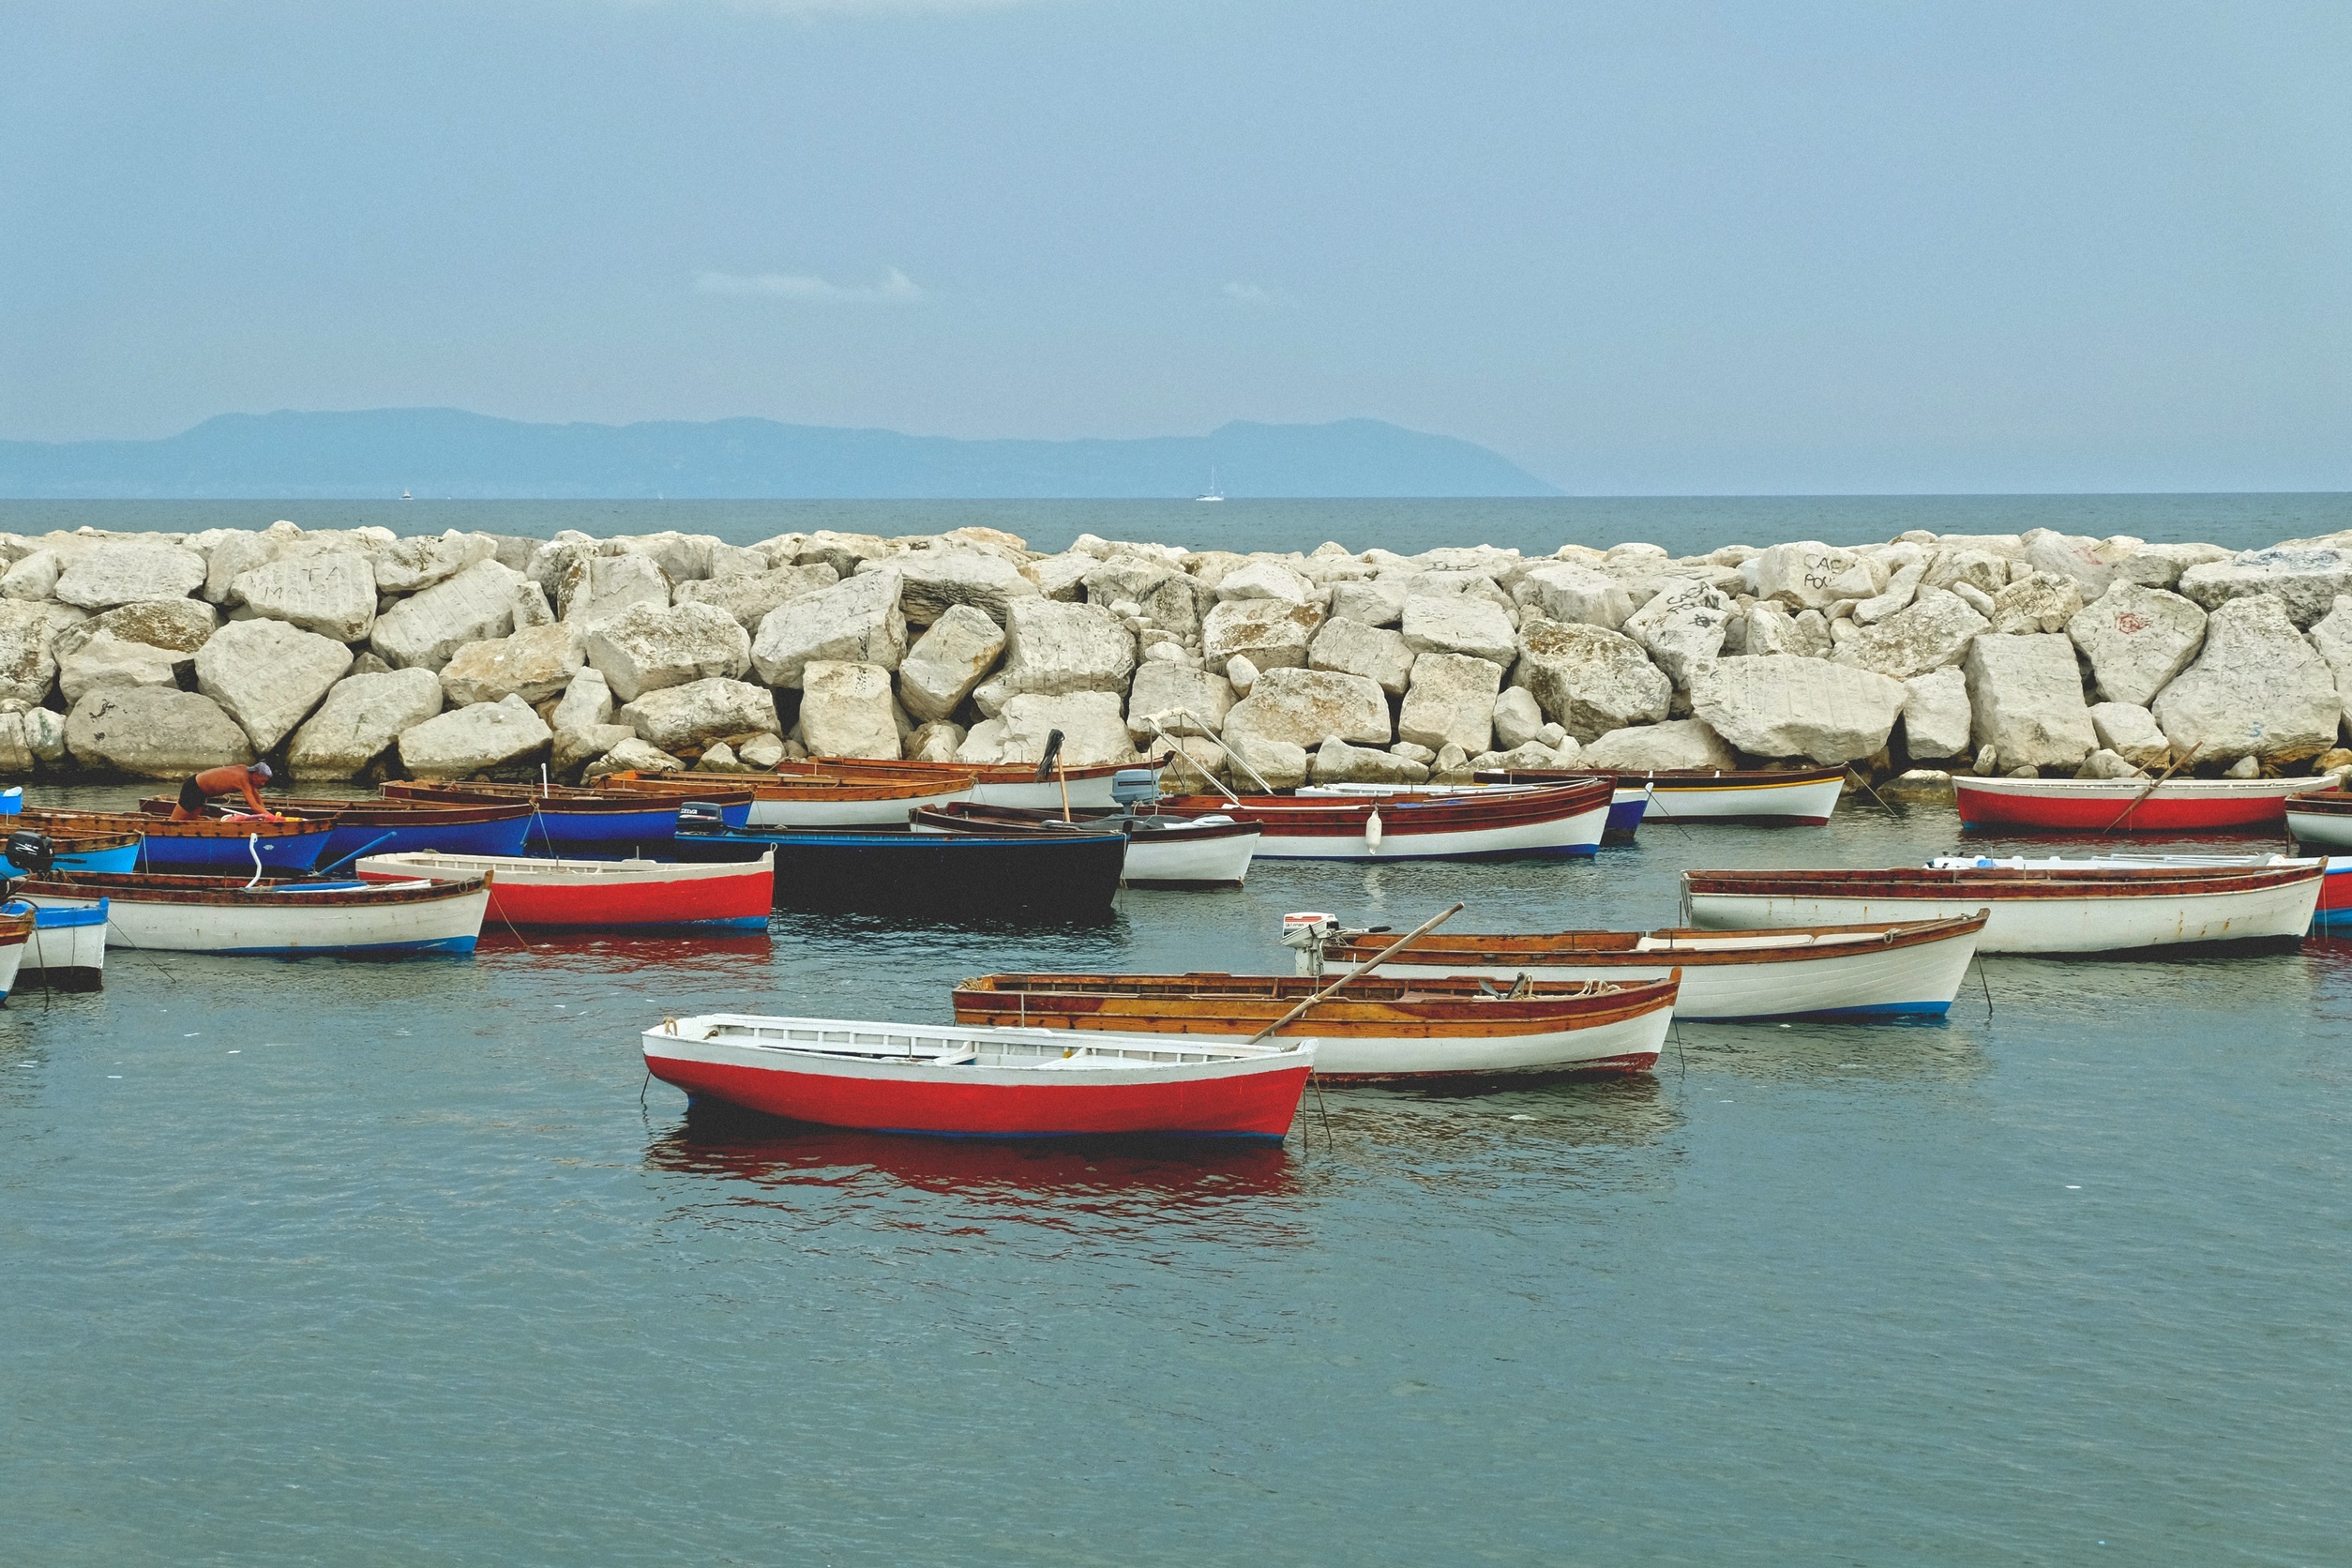
sea, coast, ocean, structure, boat, shore, wave, cove, vehicle, fishing, bay, marina, port, stones, boating, boats, massive, watercraft, protected, breaker, watercraft rowing